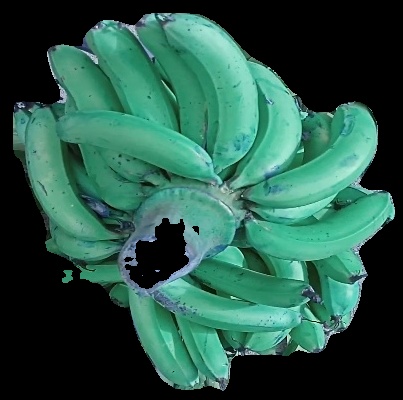
Variety: pachbale
Grade: grade3